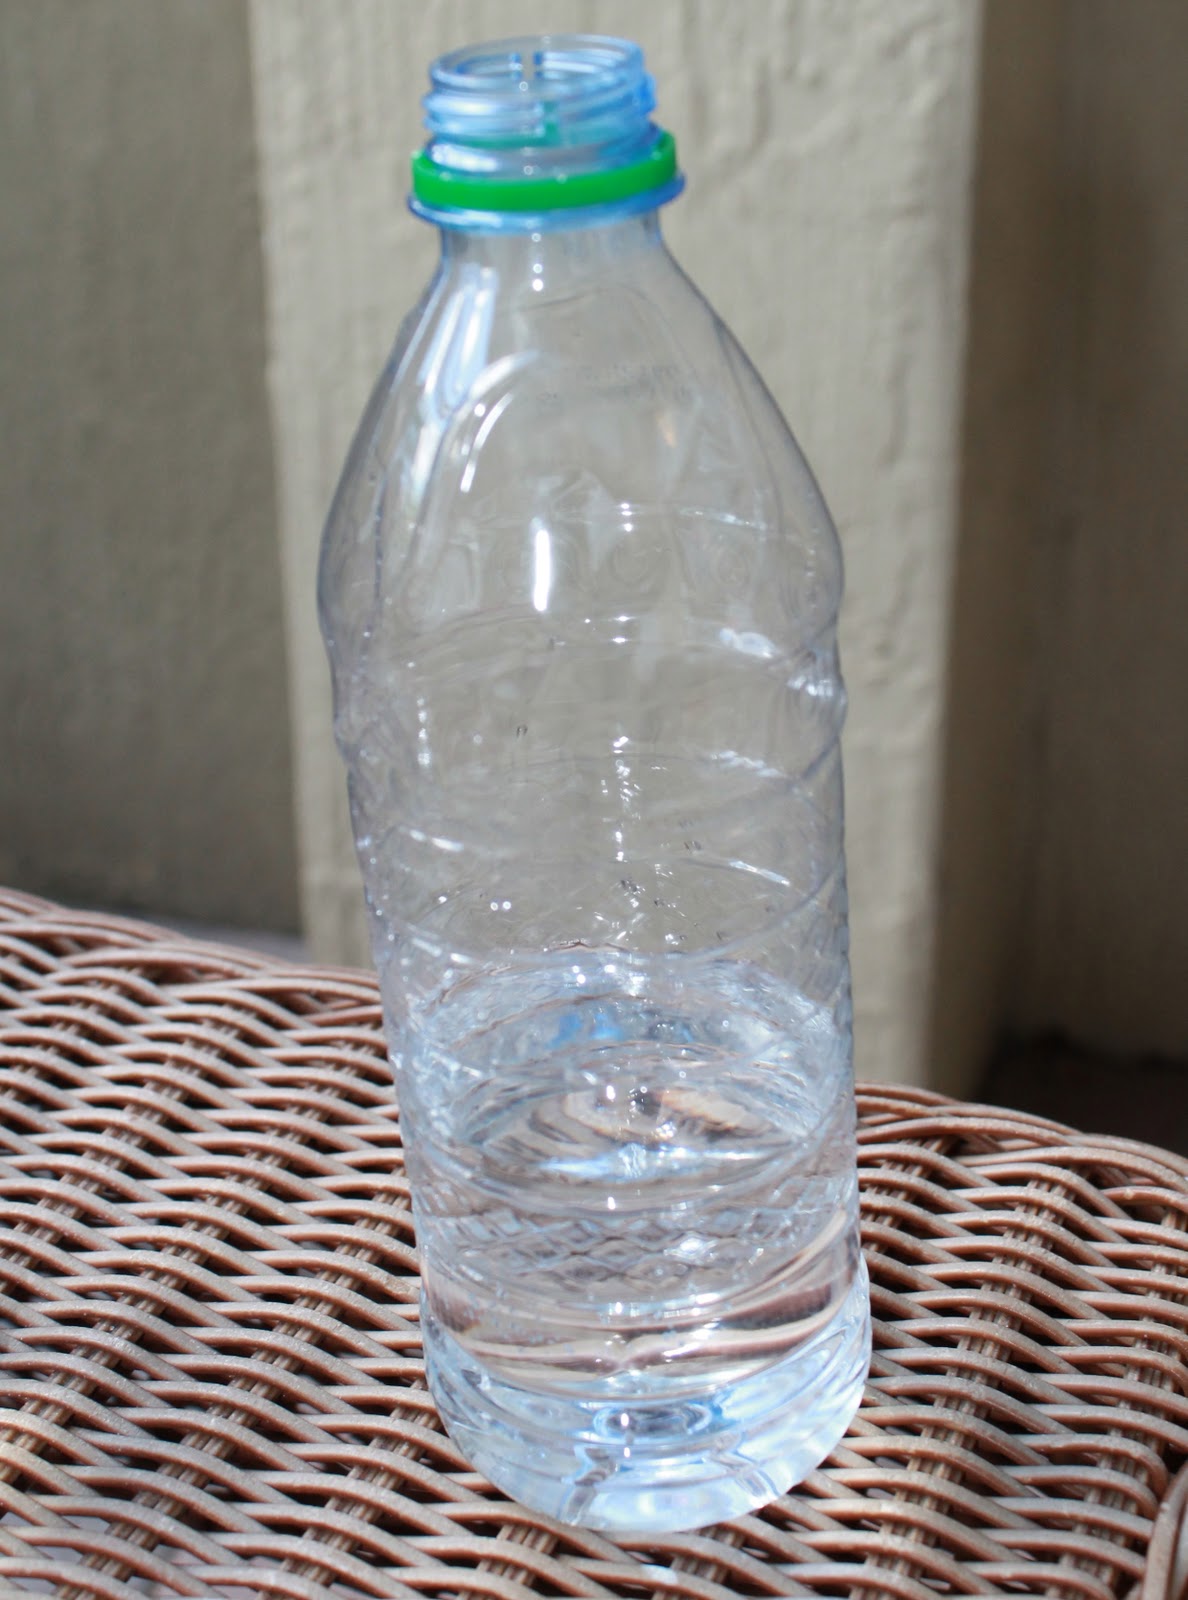
Label: plastic